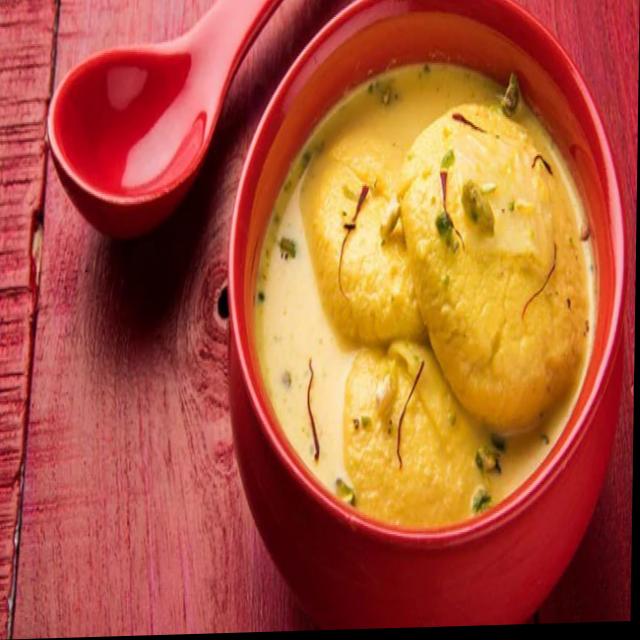
Dish: ras_malai